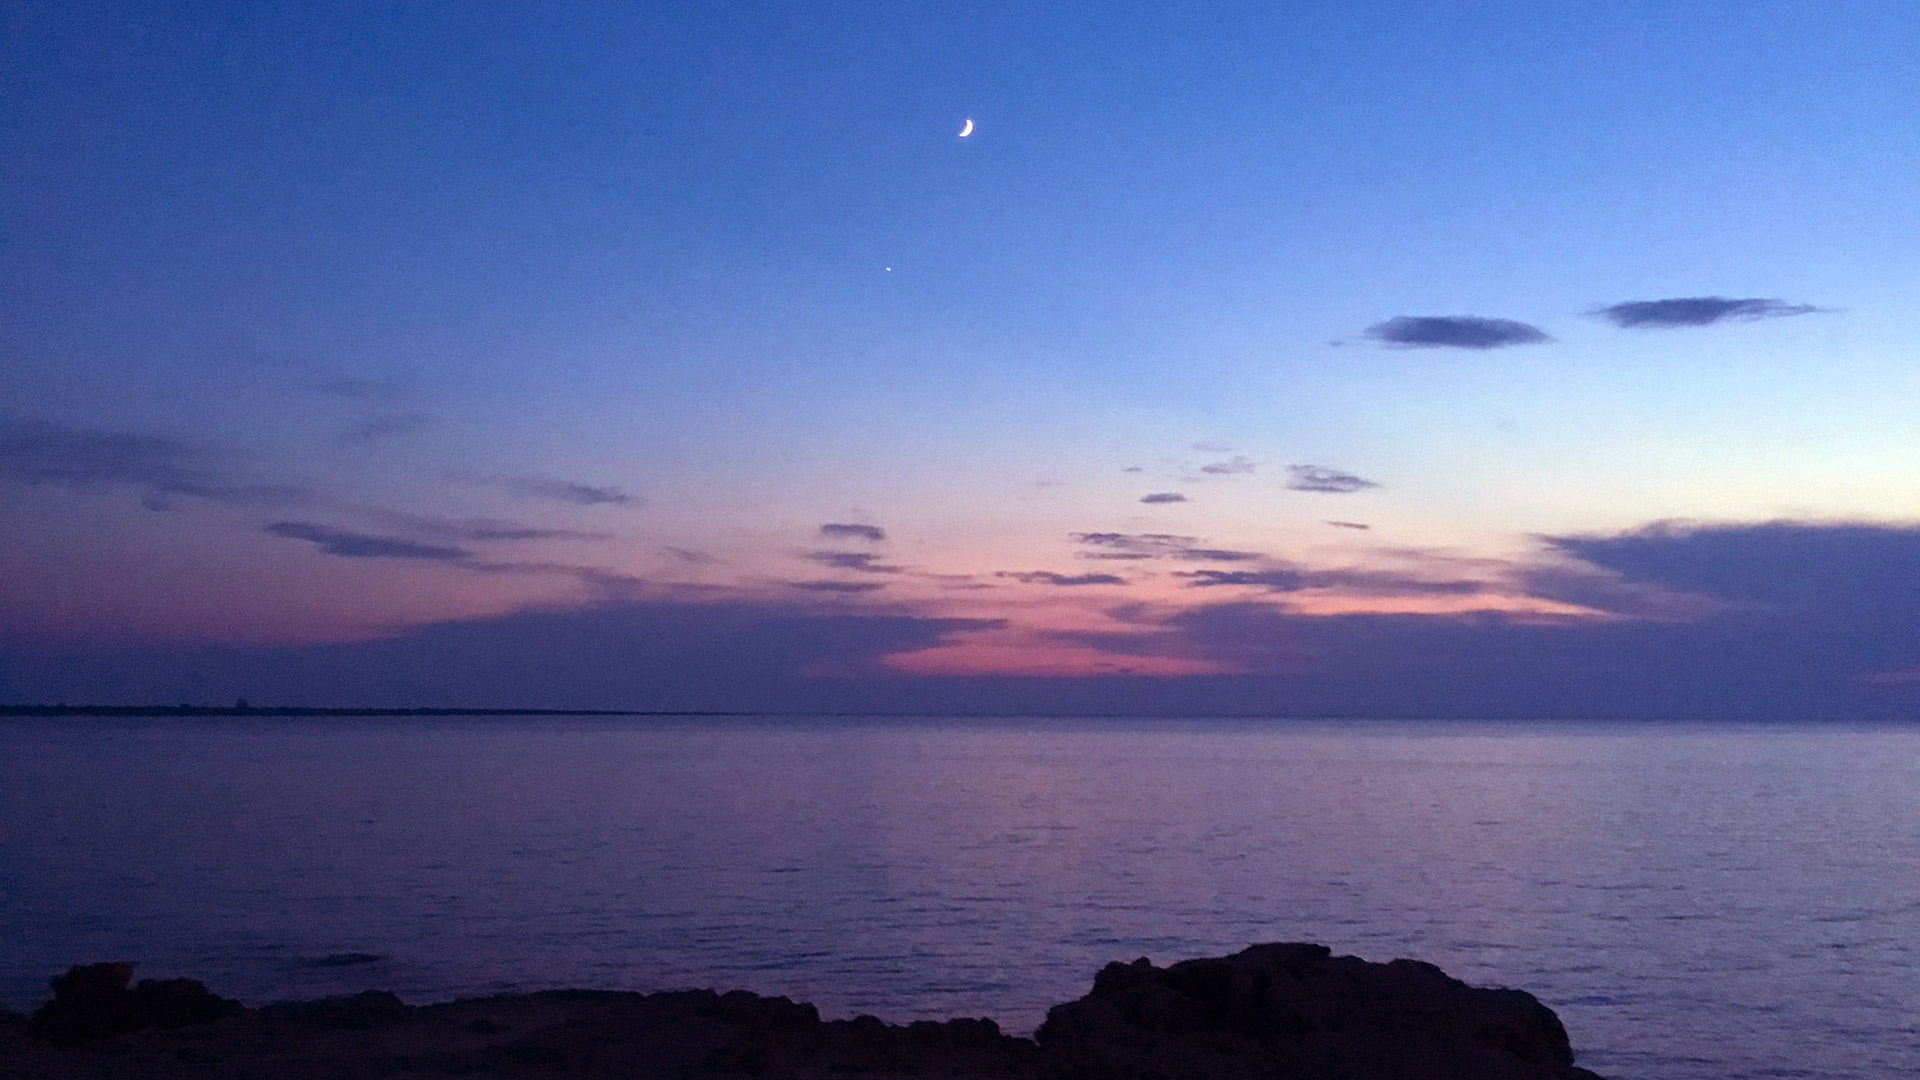
italy, sea, moon, blu, sky, horizon, calm, afterglow, sunset, dawn, ocean, sunrise, dusk, morning, shore, atmosphere, evening, daytime, cloud, water, sunlight, coast, cumulus, computer wallpaper, red sky at morning